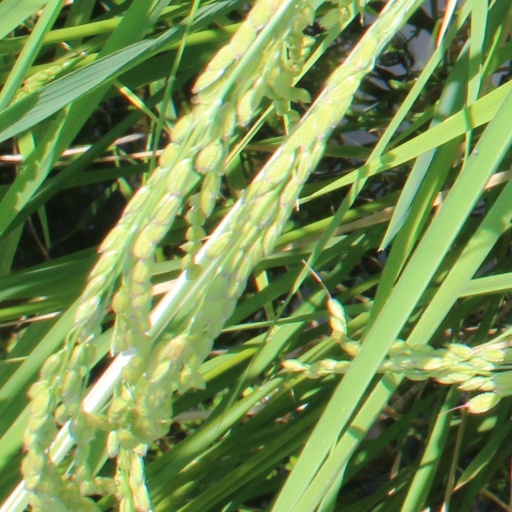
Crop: rice